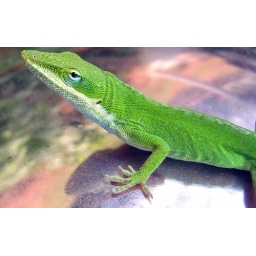
Cute little green guy in the backyard one day. He was sitting on the gazing ball.